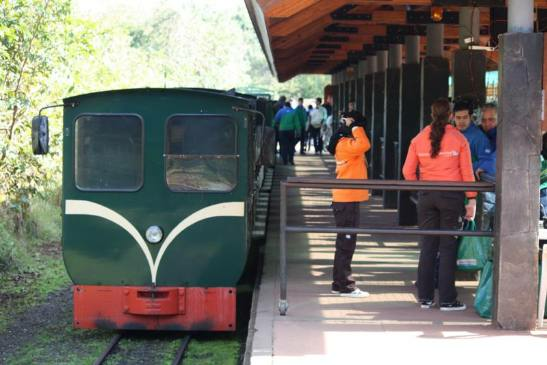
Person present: Yes